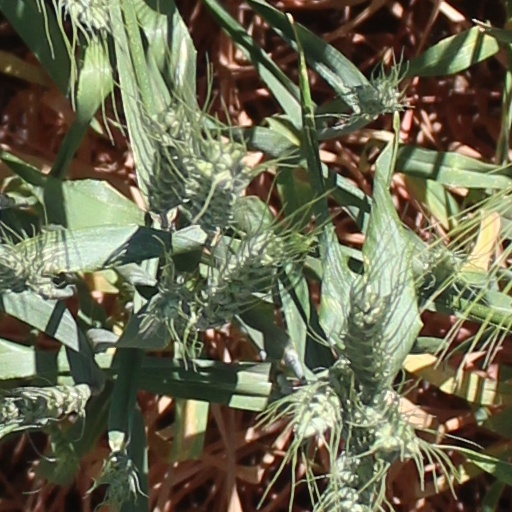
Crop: wheat